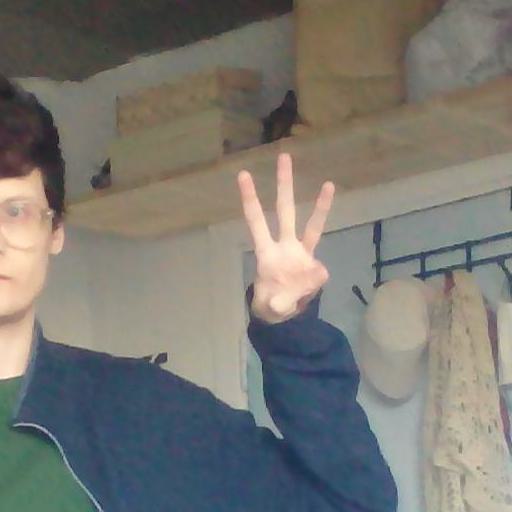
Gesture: three